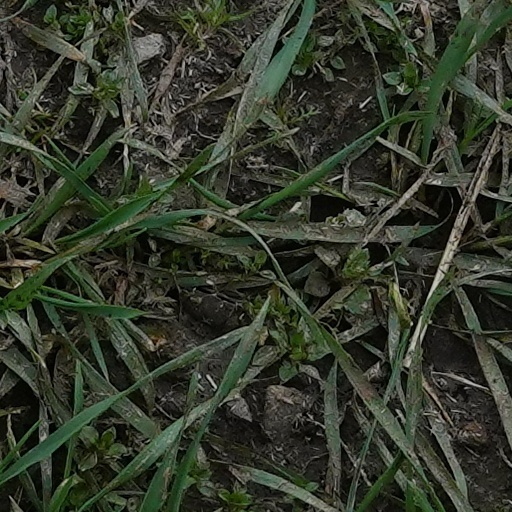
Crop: wheat